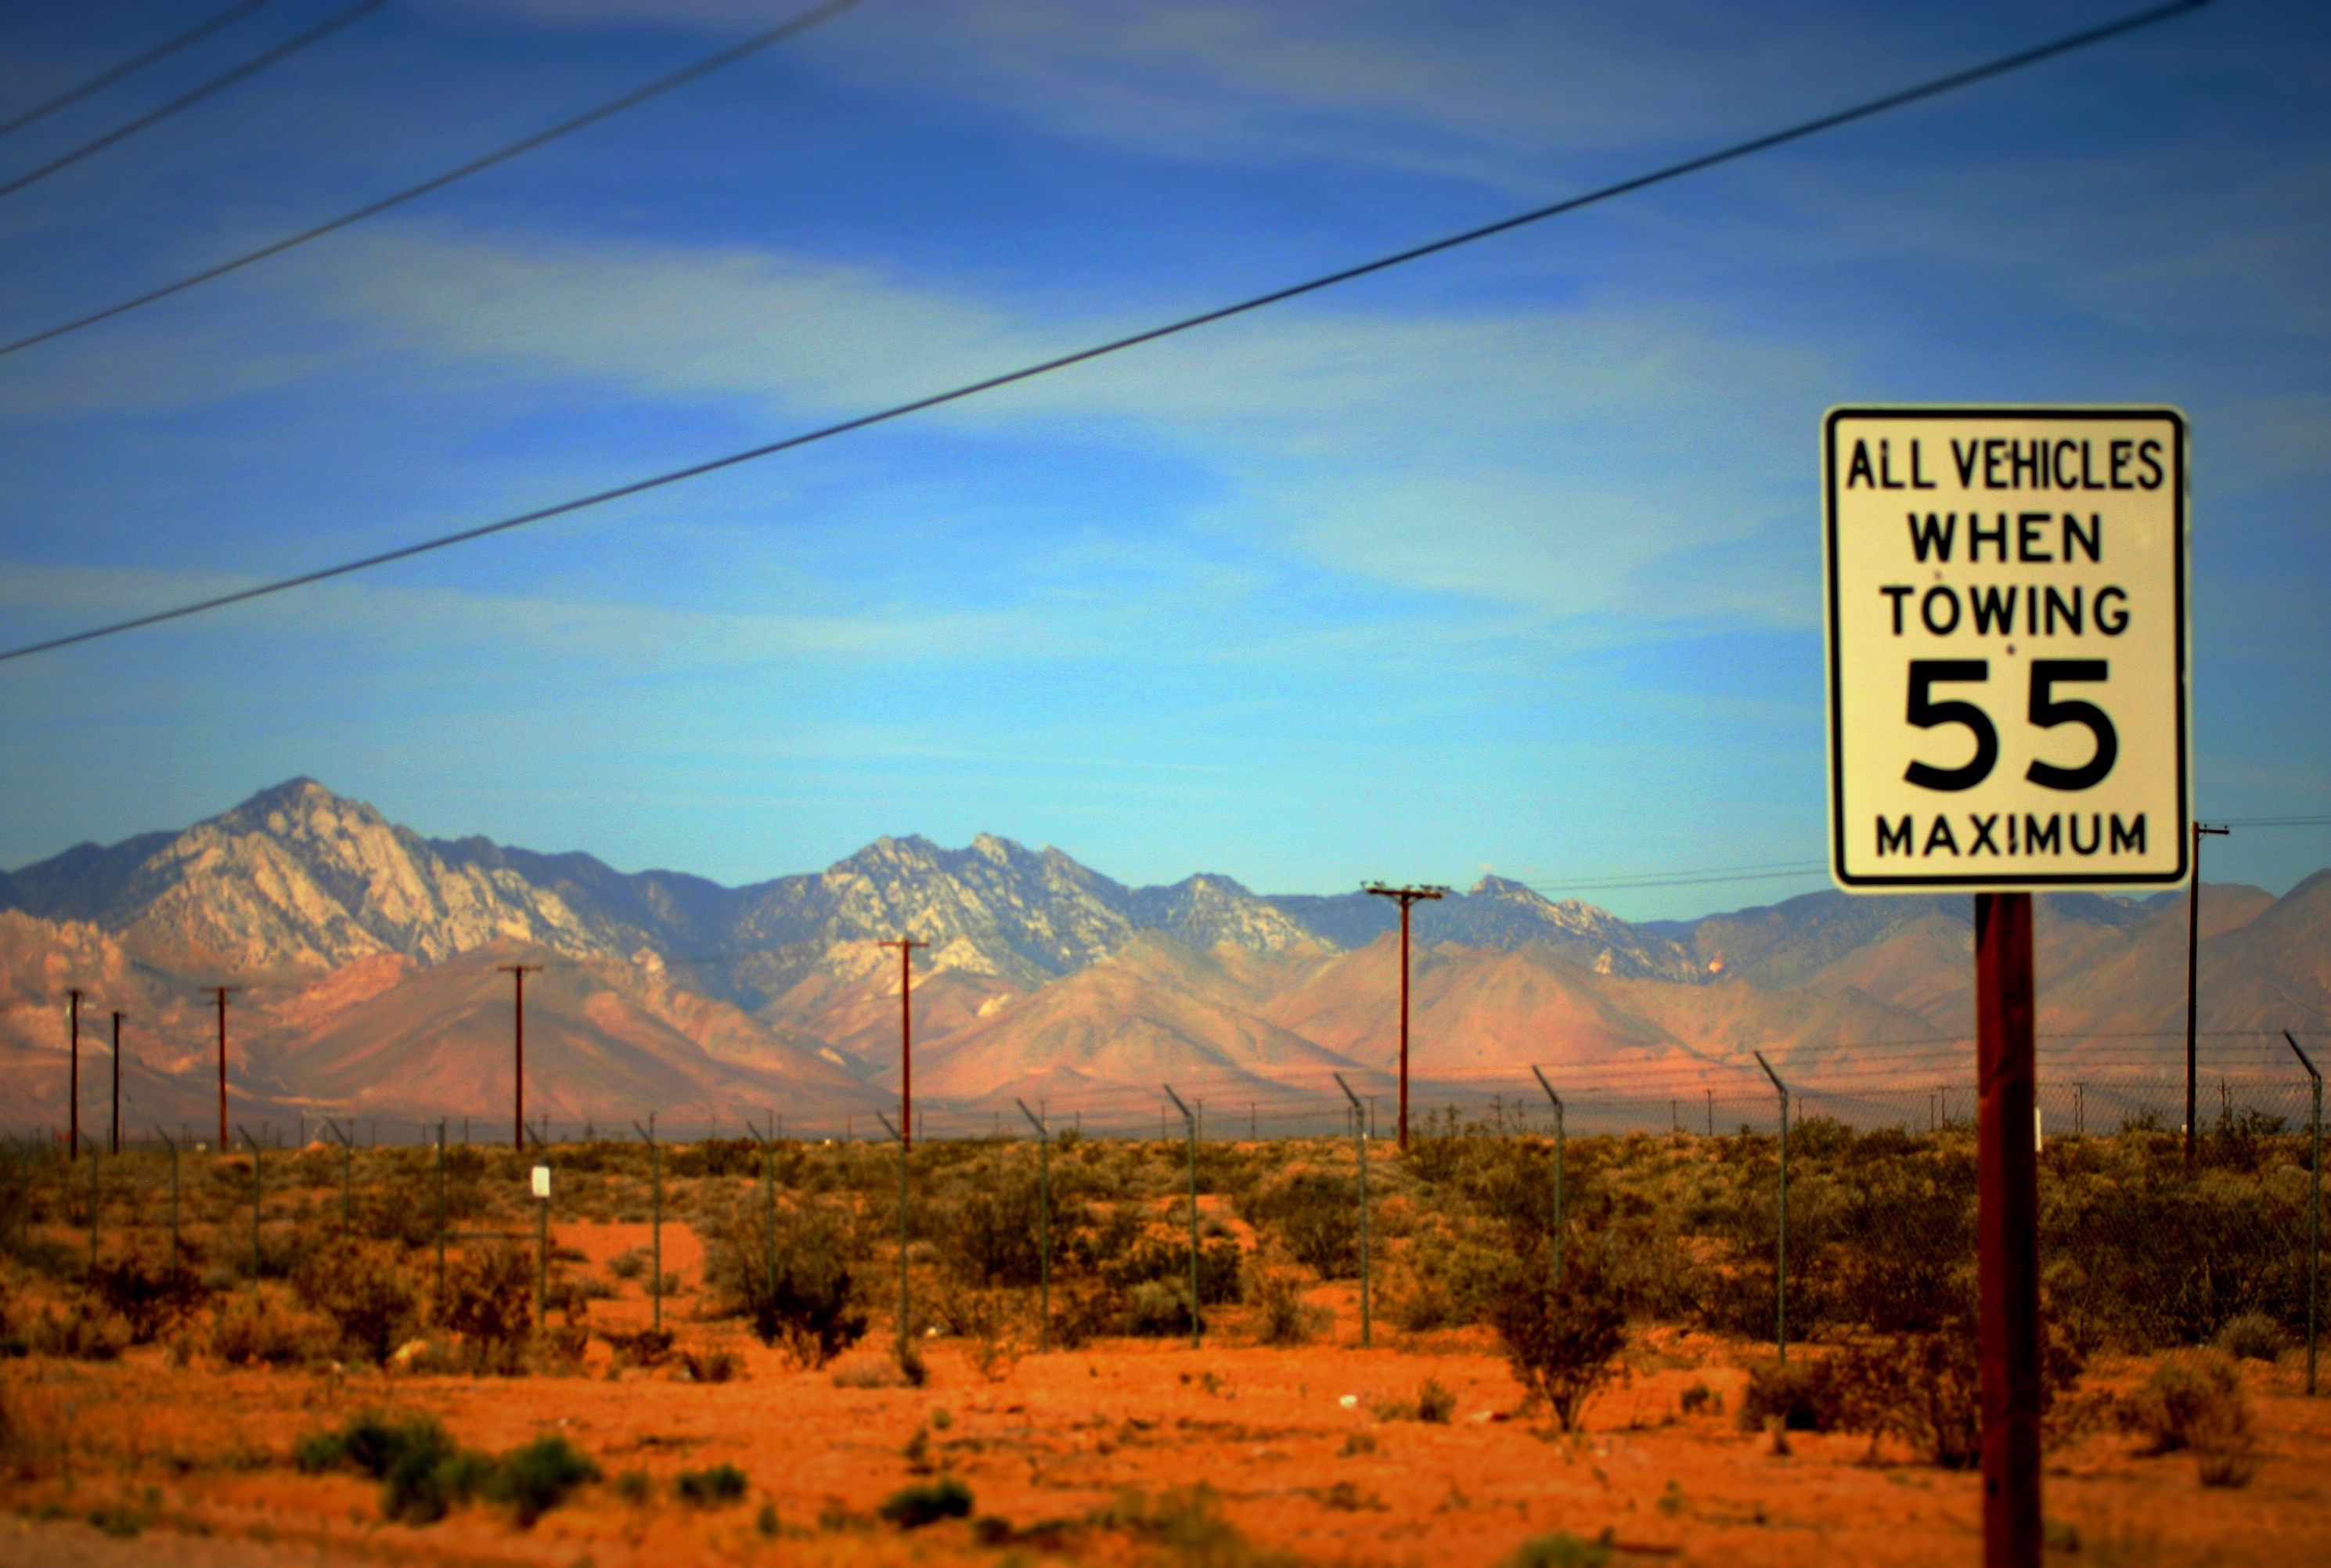
landscape, road, prairie, dusk, sign, evening, plain, road trip